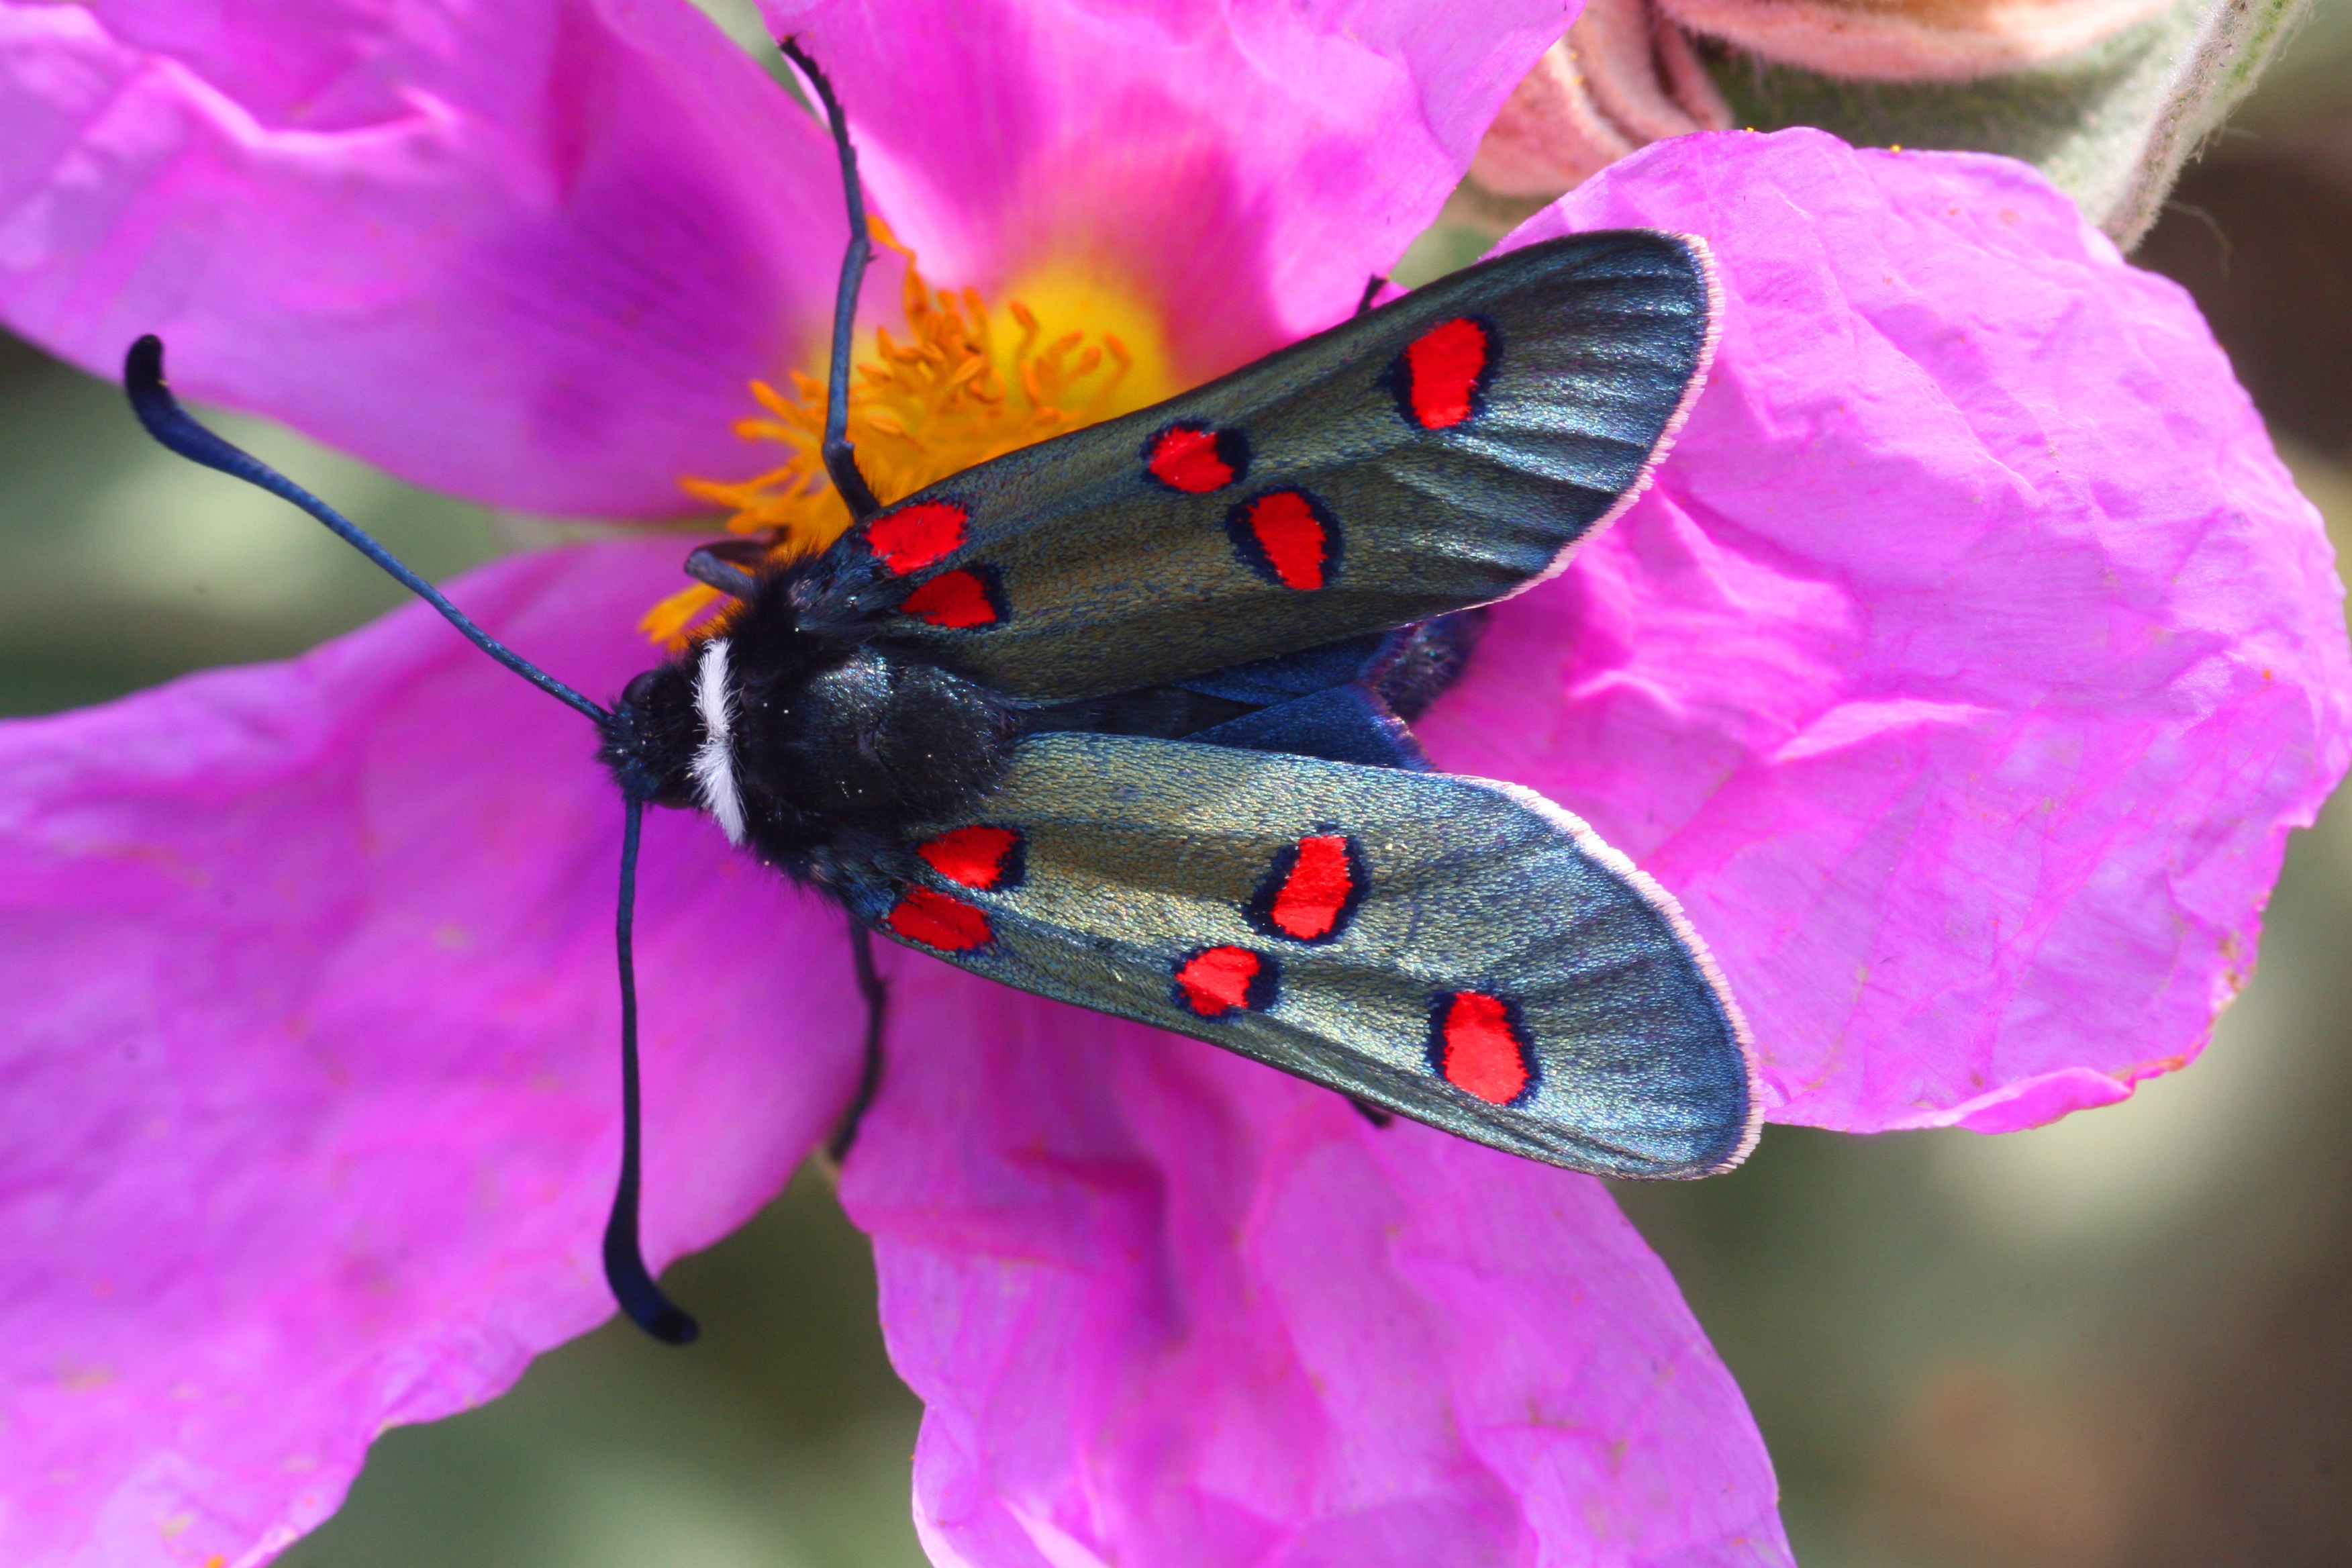
nature, flower, petal, insect, butterfly, pink, flora, fauna, invertebrate, close up, cistus, nectar, macro photography, arthropod, pollinator, zyg ne, scrubland, moths and butterflies